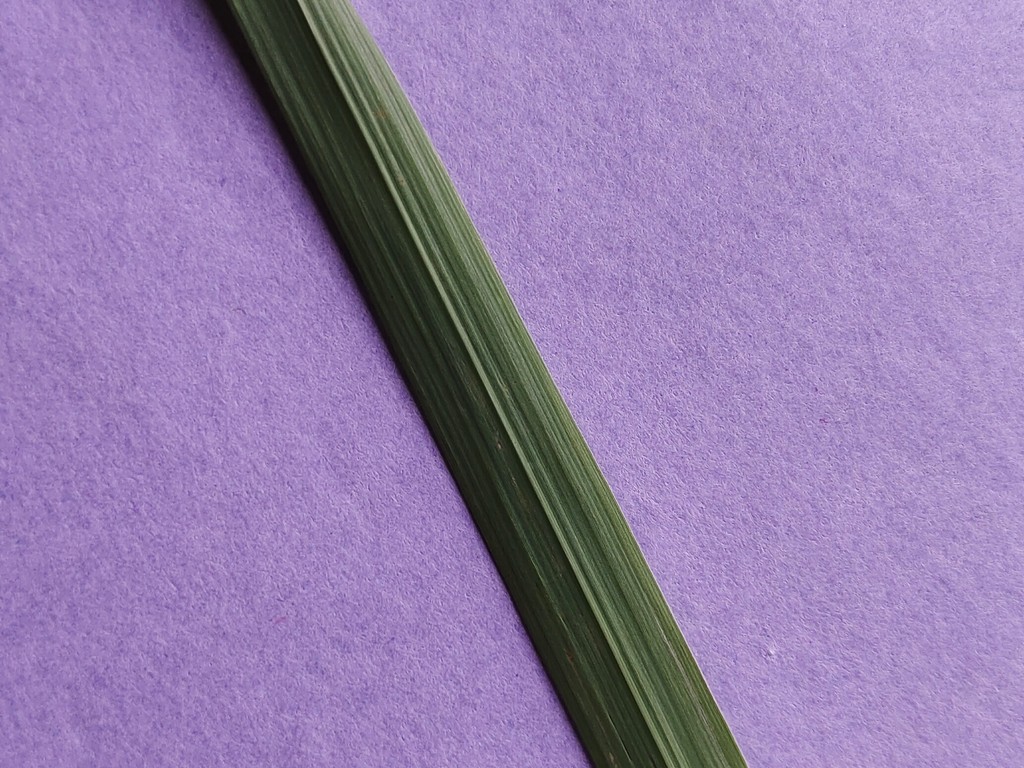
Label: Healthy